Mahim halwa

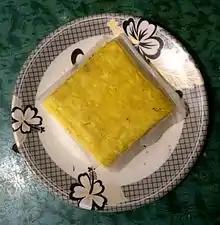
Photo of Mahim halwa

Mahim halwa is an Indian sweet (translated as "layered semolina sweet") named after Mahim, an area in Mumbai. It is also known as Ice Halwa. It is named so because it was created by the sweetmeat makers Joshi Budhakaka from Mahim. It is a food speciality that Mumbai is famous for. It has been described as a "unique confection of thin layers of sweet dough pressed into compact squares and separated by sheets of greaseproof paper". A 2010 news story reported attempts to obtain geographical indication registration for the sweet.